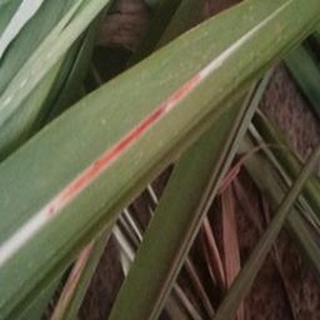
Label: sugarcane_red_rot